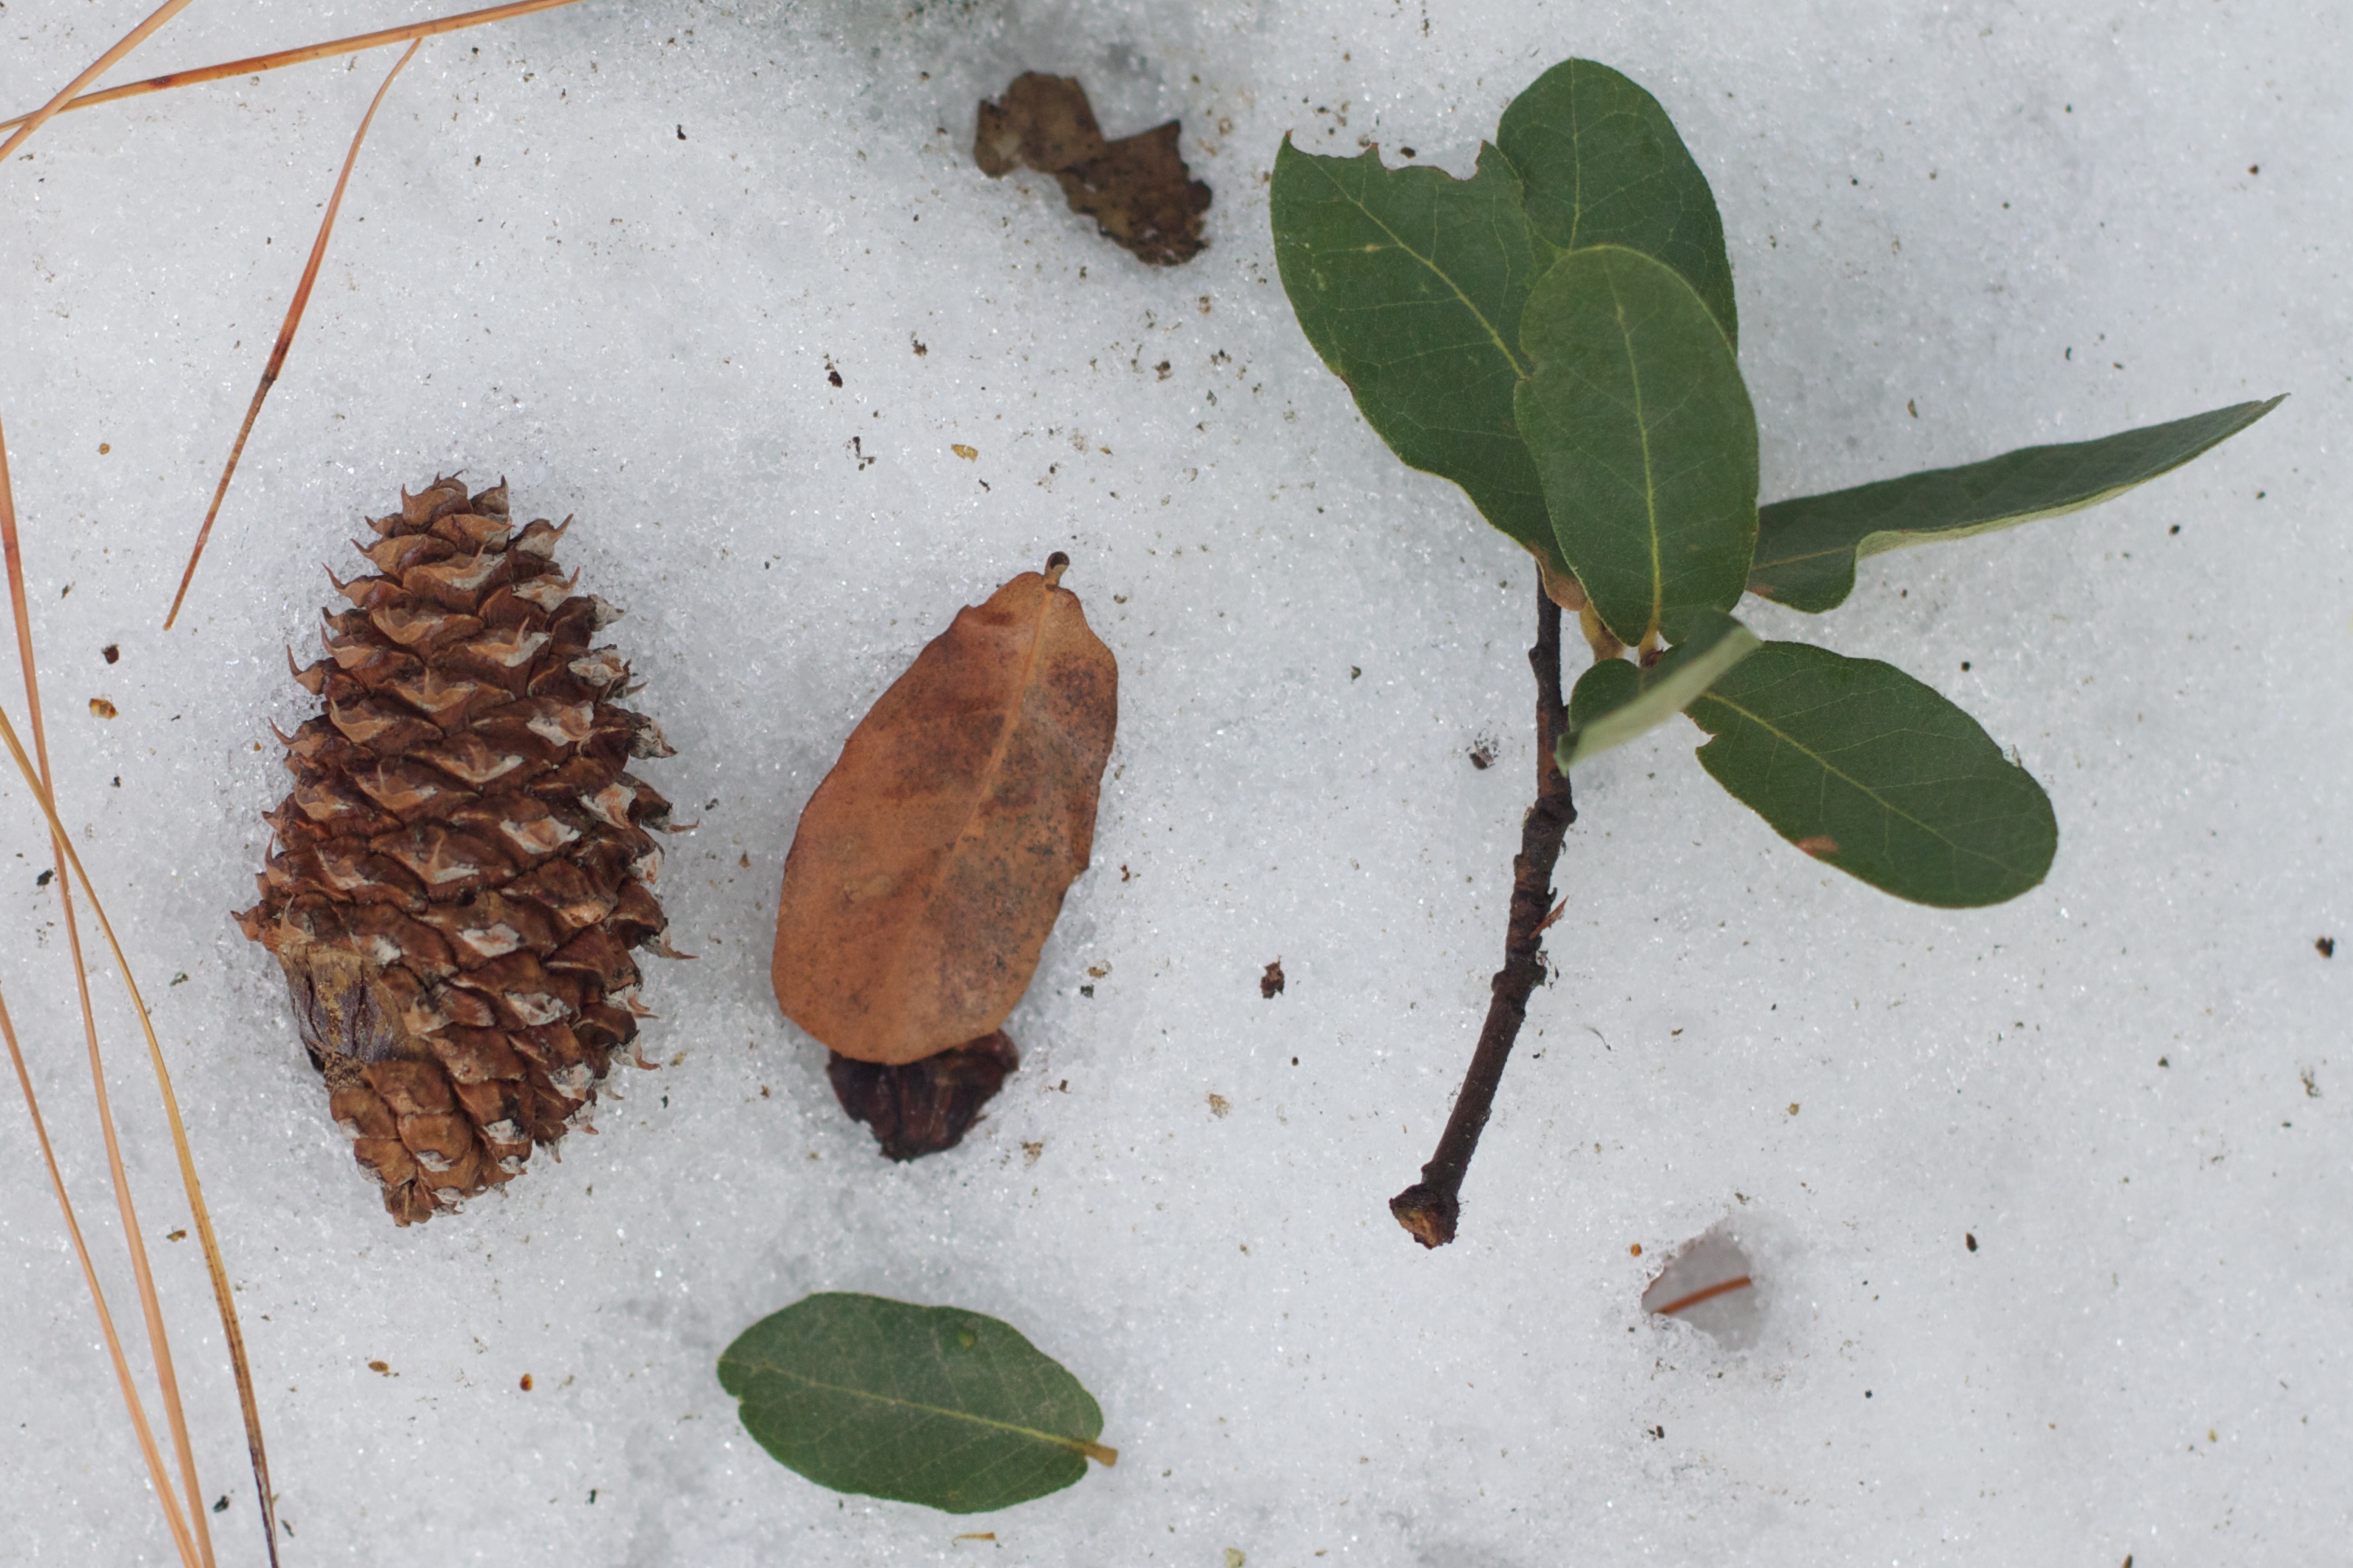
tree, branch, plant, leaf, flower, green, produce, insect, botany, moth, flora, fauna, invertebrate, 2011365, land plant, moths and butterflies